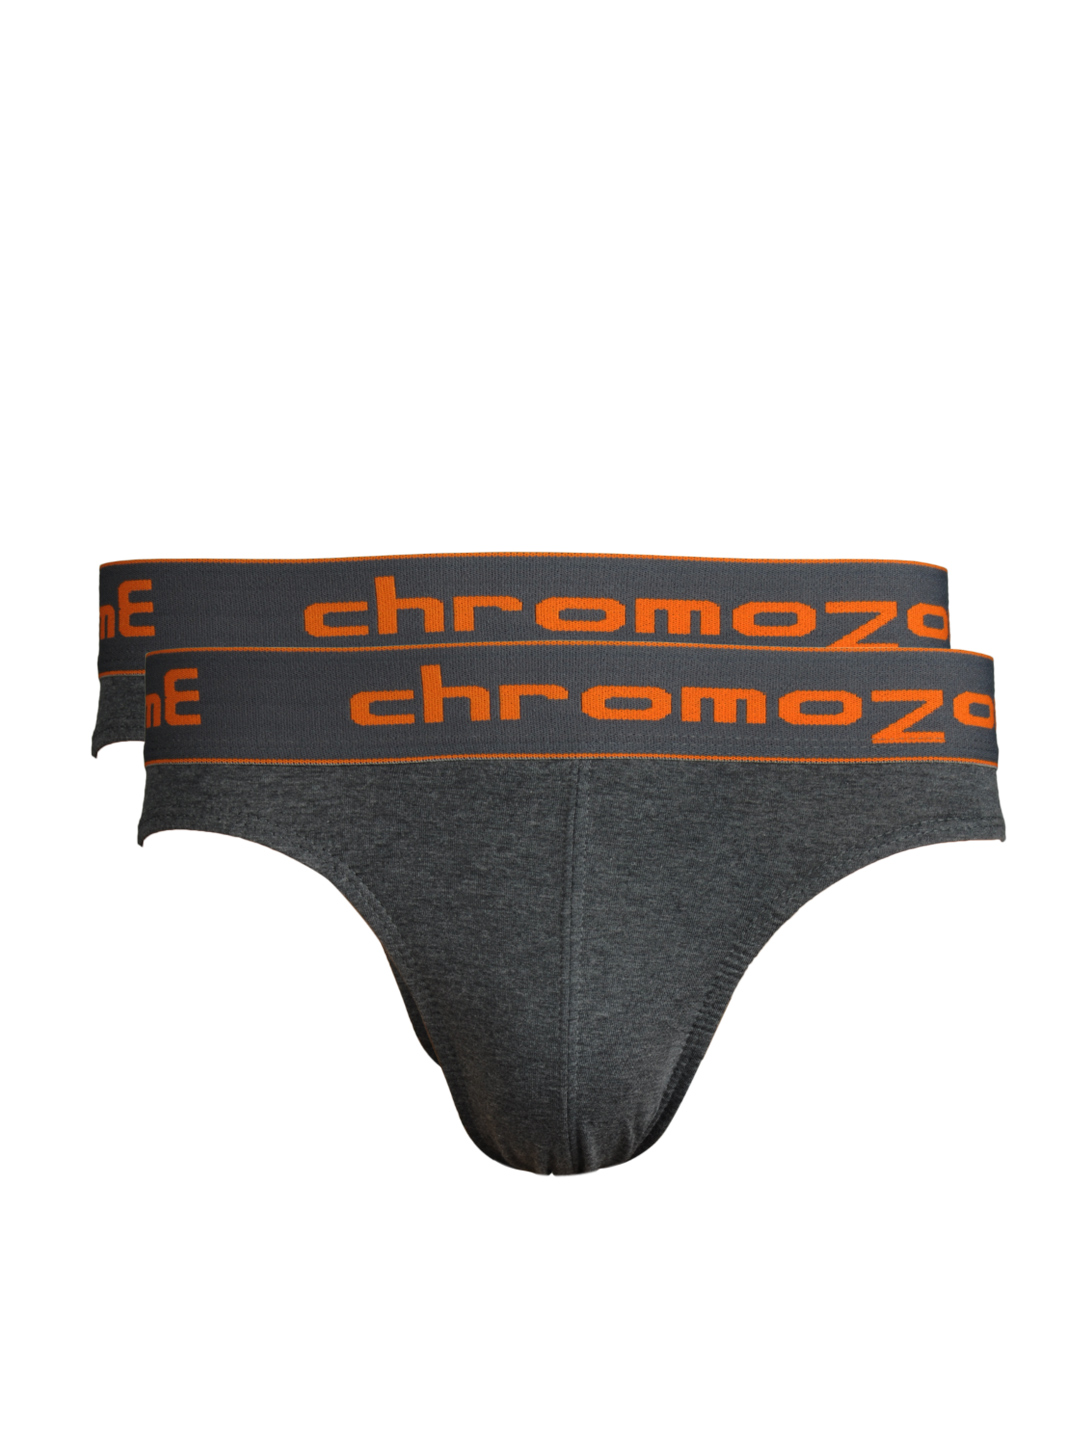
Chromozome Men Grey Pack of 2 Briefs
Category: Apparel / Innerwear / Briefs
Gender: Men
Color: Grey
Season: Summer 2016
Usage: Casual